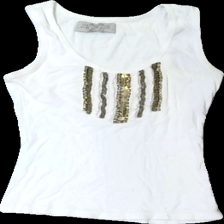
View: front
Type: Tank top
Category: Ladies
Brand: Zara
Colors: White
Material: 100% bomull
Pattern: Other
Cut: C-collar
Size: M
Season: All
Stains: Minor
Damage: smutsigt
Damage location: middle right
Damage 2: smutsigt
Damage 2 location: middle left
Damage 3: gult runt krage
Damage 3 location: top center
Price range: <50
Recommended usage: Export
Description: ribbat linne med bruna pärlor